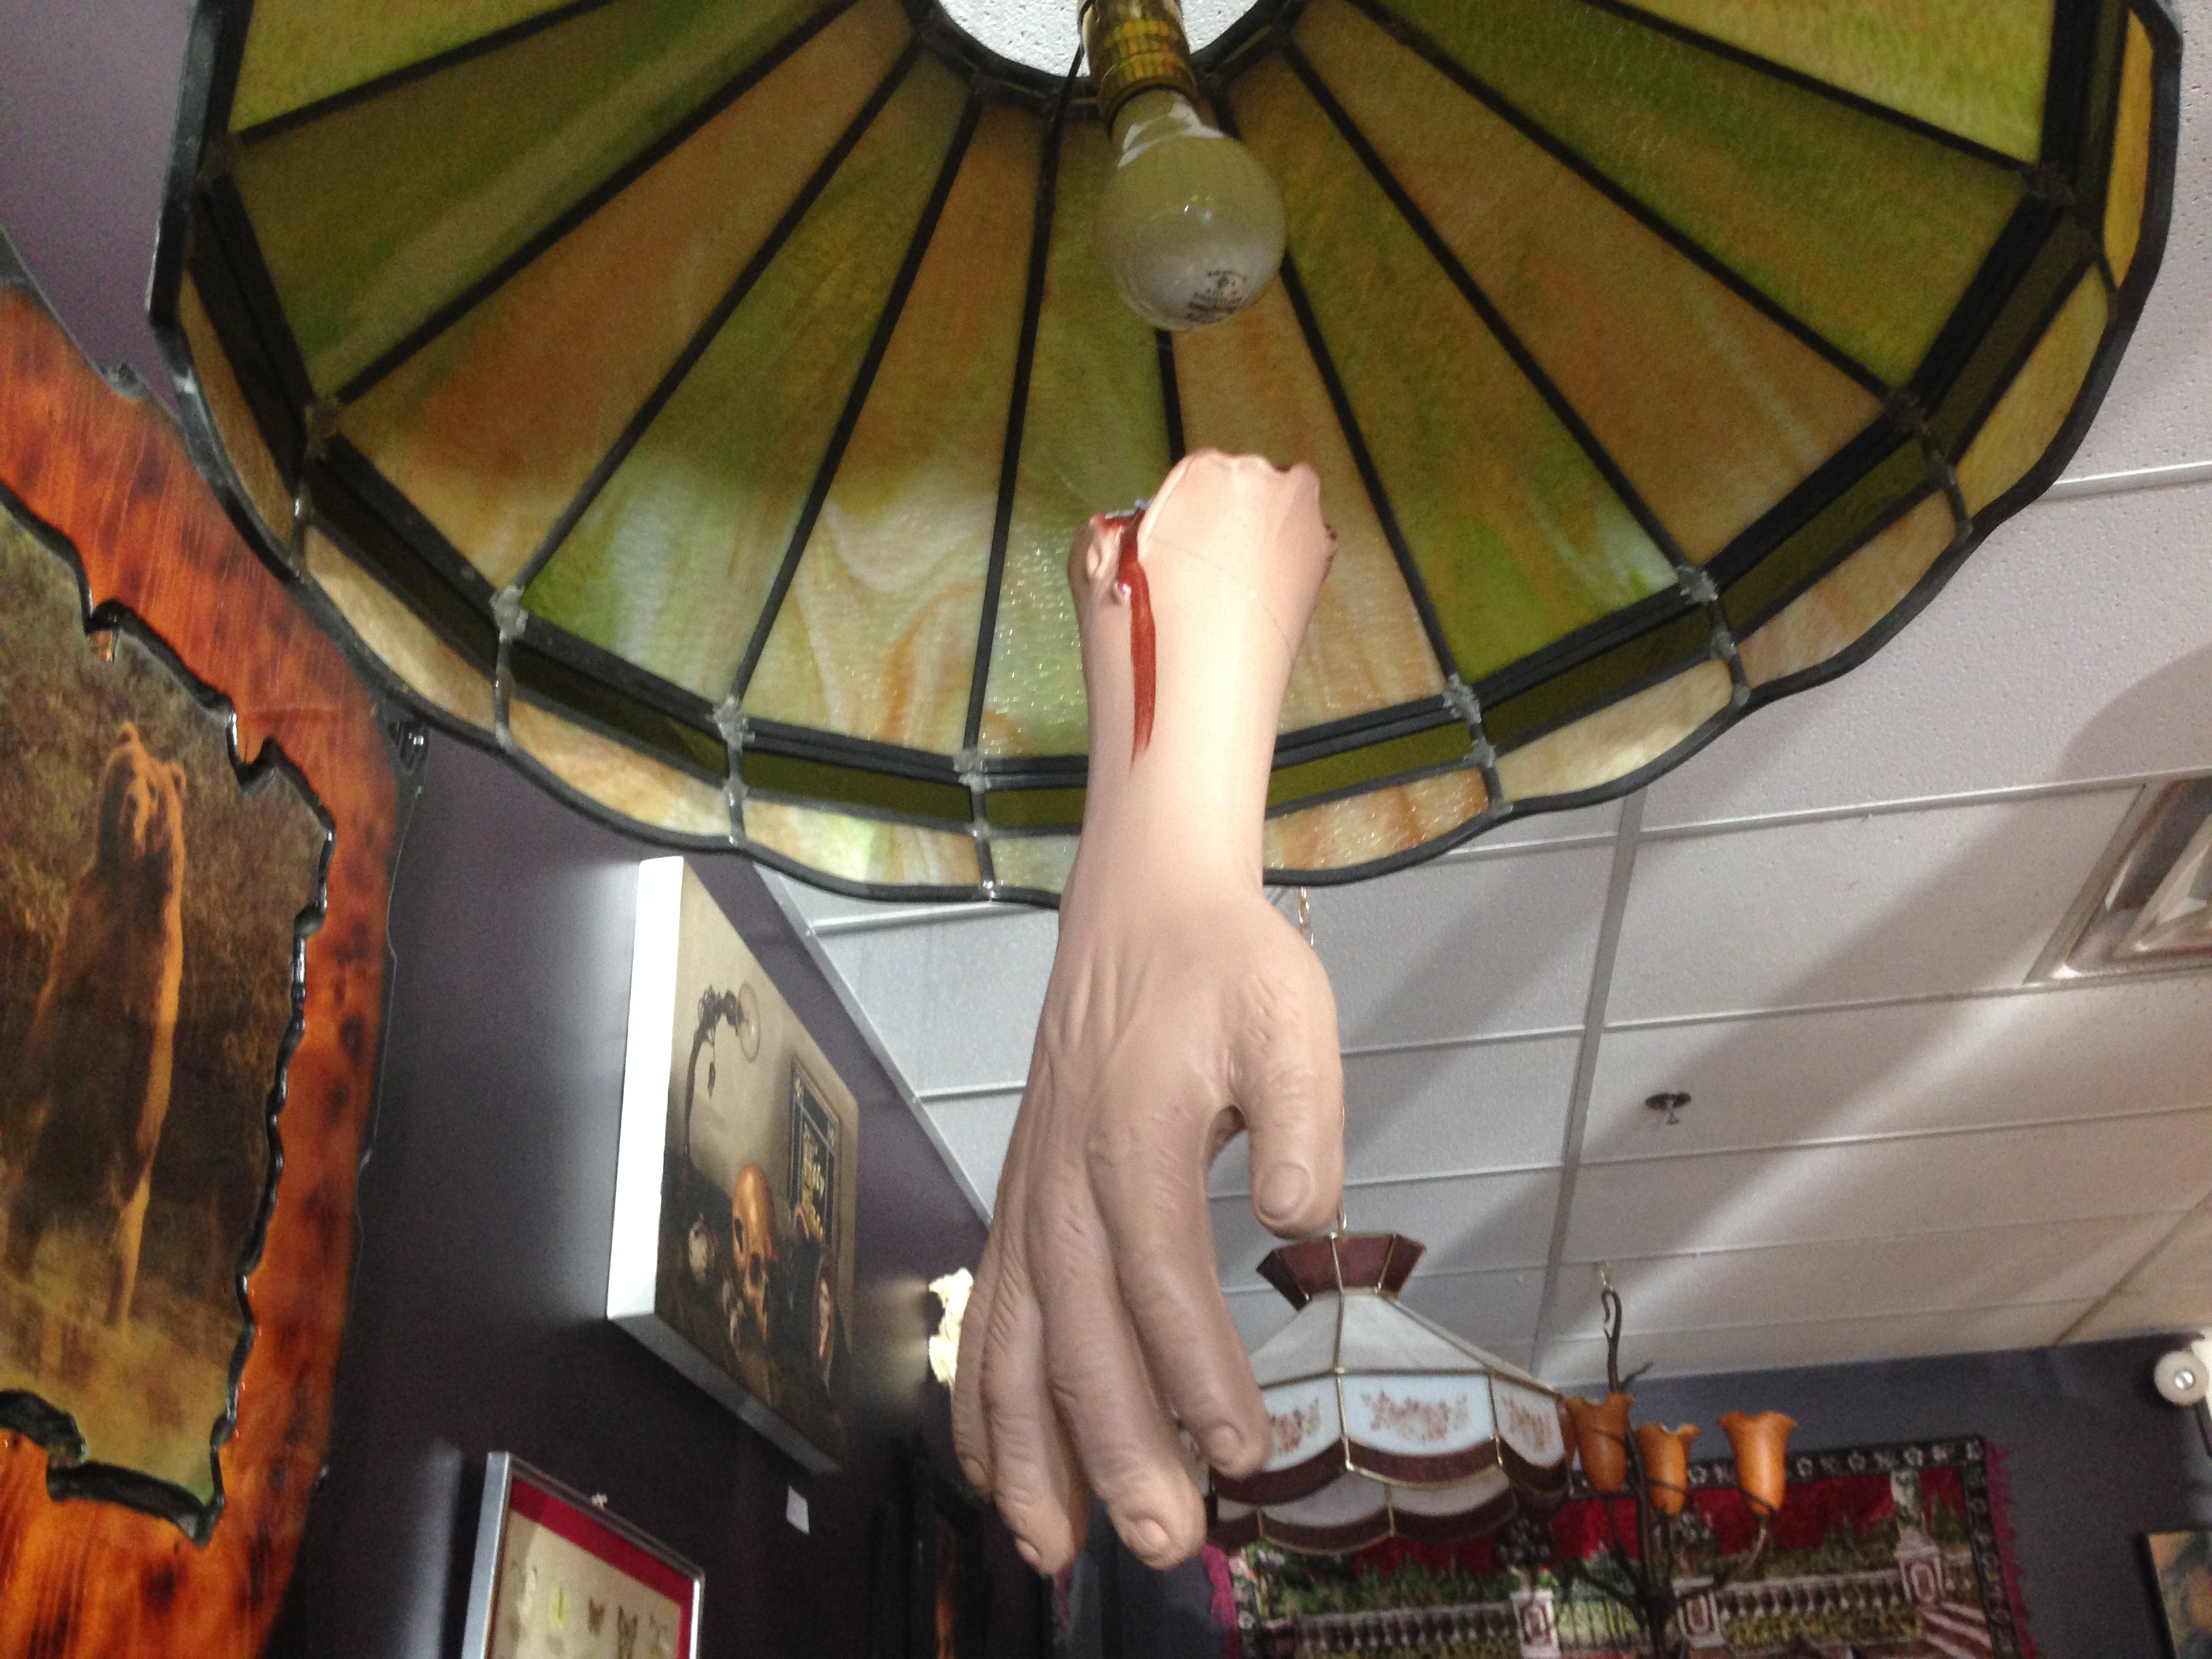
window, glass, adventure